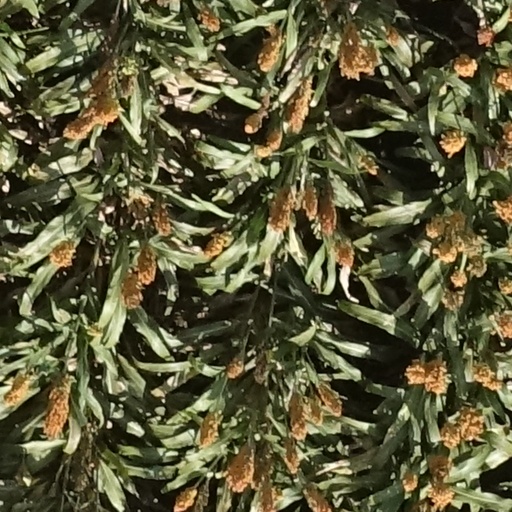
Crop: sorghum